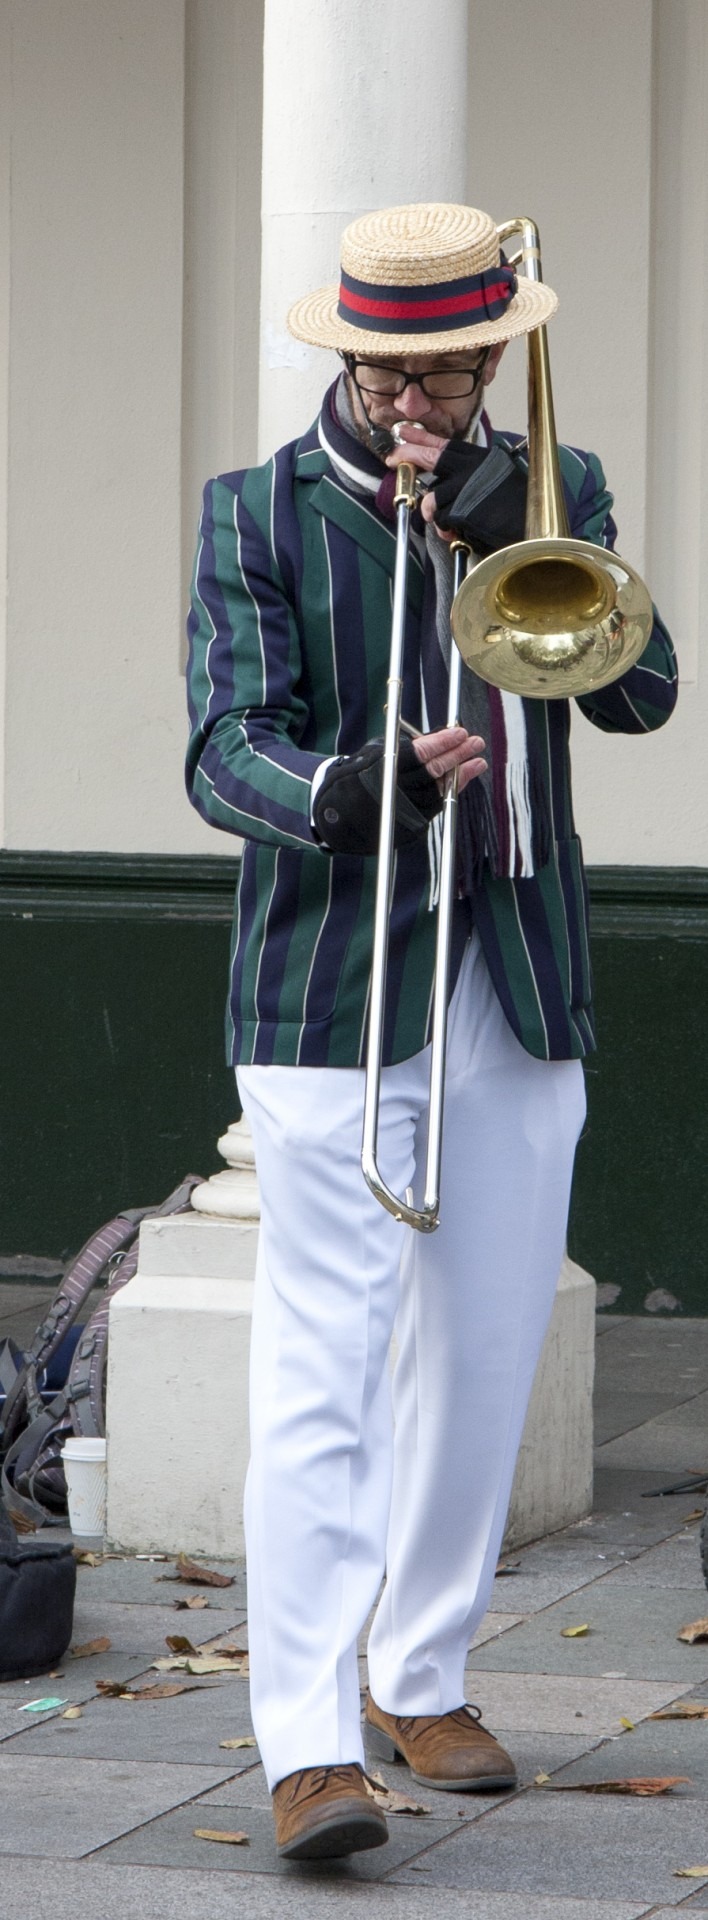
person, music, street, vintage, old, photo, statue, instrument, hat, blue, playing, musician, clothing, player, musical instrument, trombone, brass, style, image, costume, street musician, boater